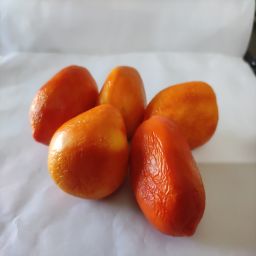
Crop: Tomato
Quality: Old